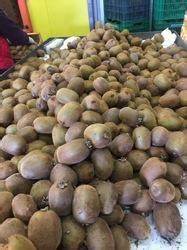
Label: Kiwi